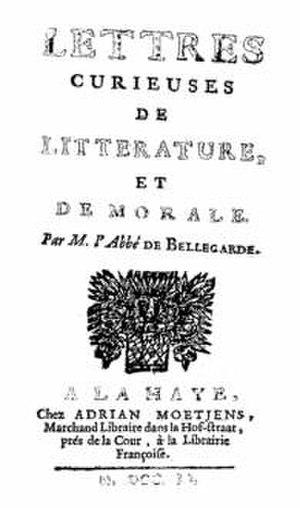
Jean-Baptiste Morvan de Bellegarde, né à Nantes ou Piriac-sur-Mer le 30 août 1648 et mort le 26 avril 1734, est un ecclésiastique, écrivain moraliste et religieux, historien et traducteur français.